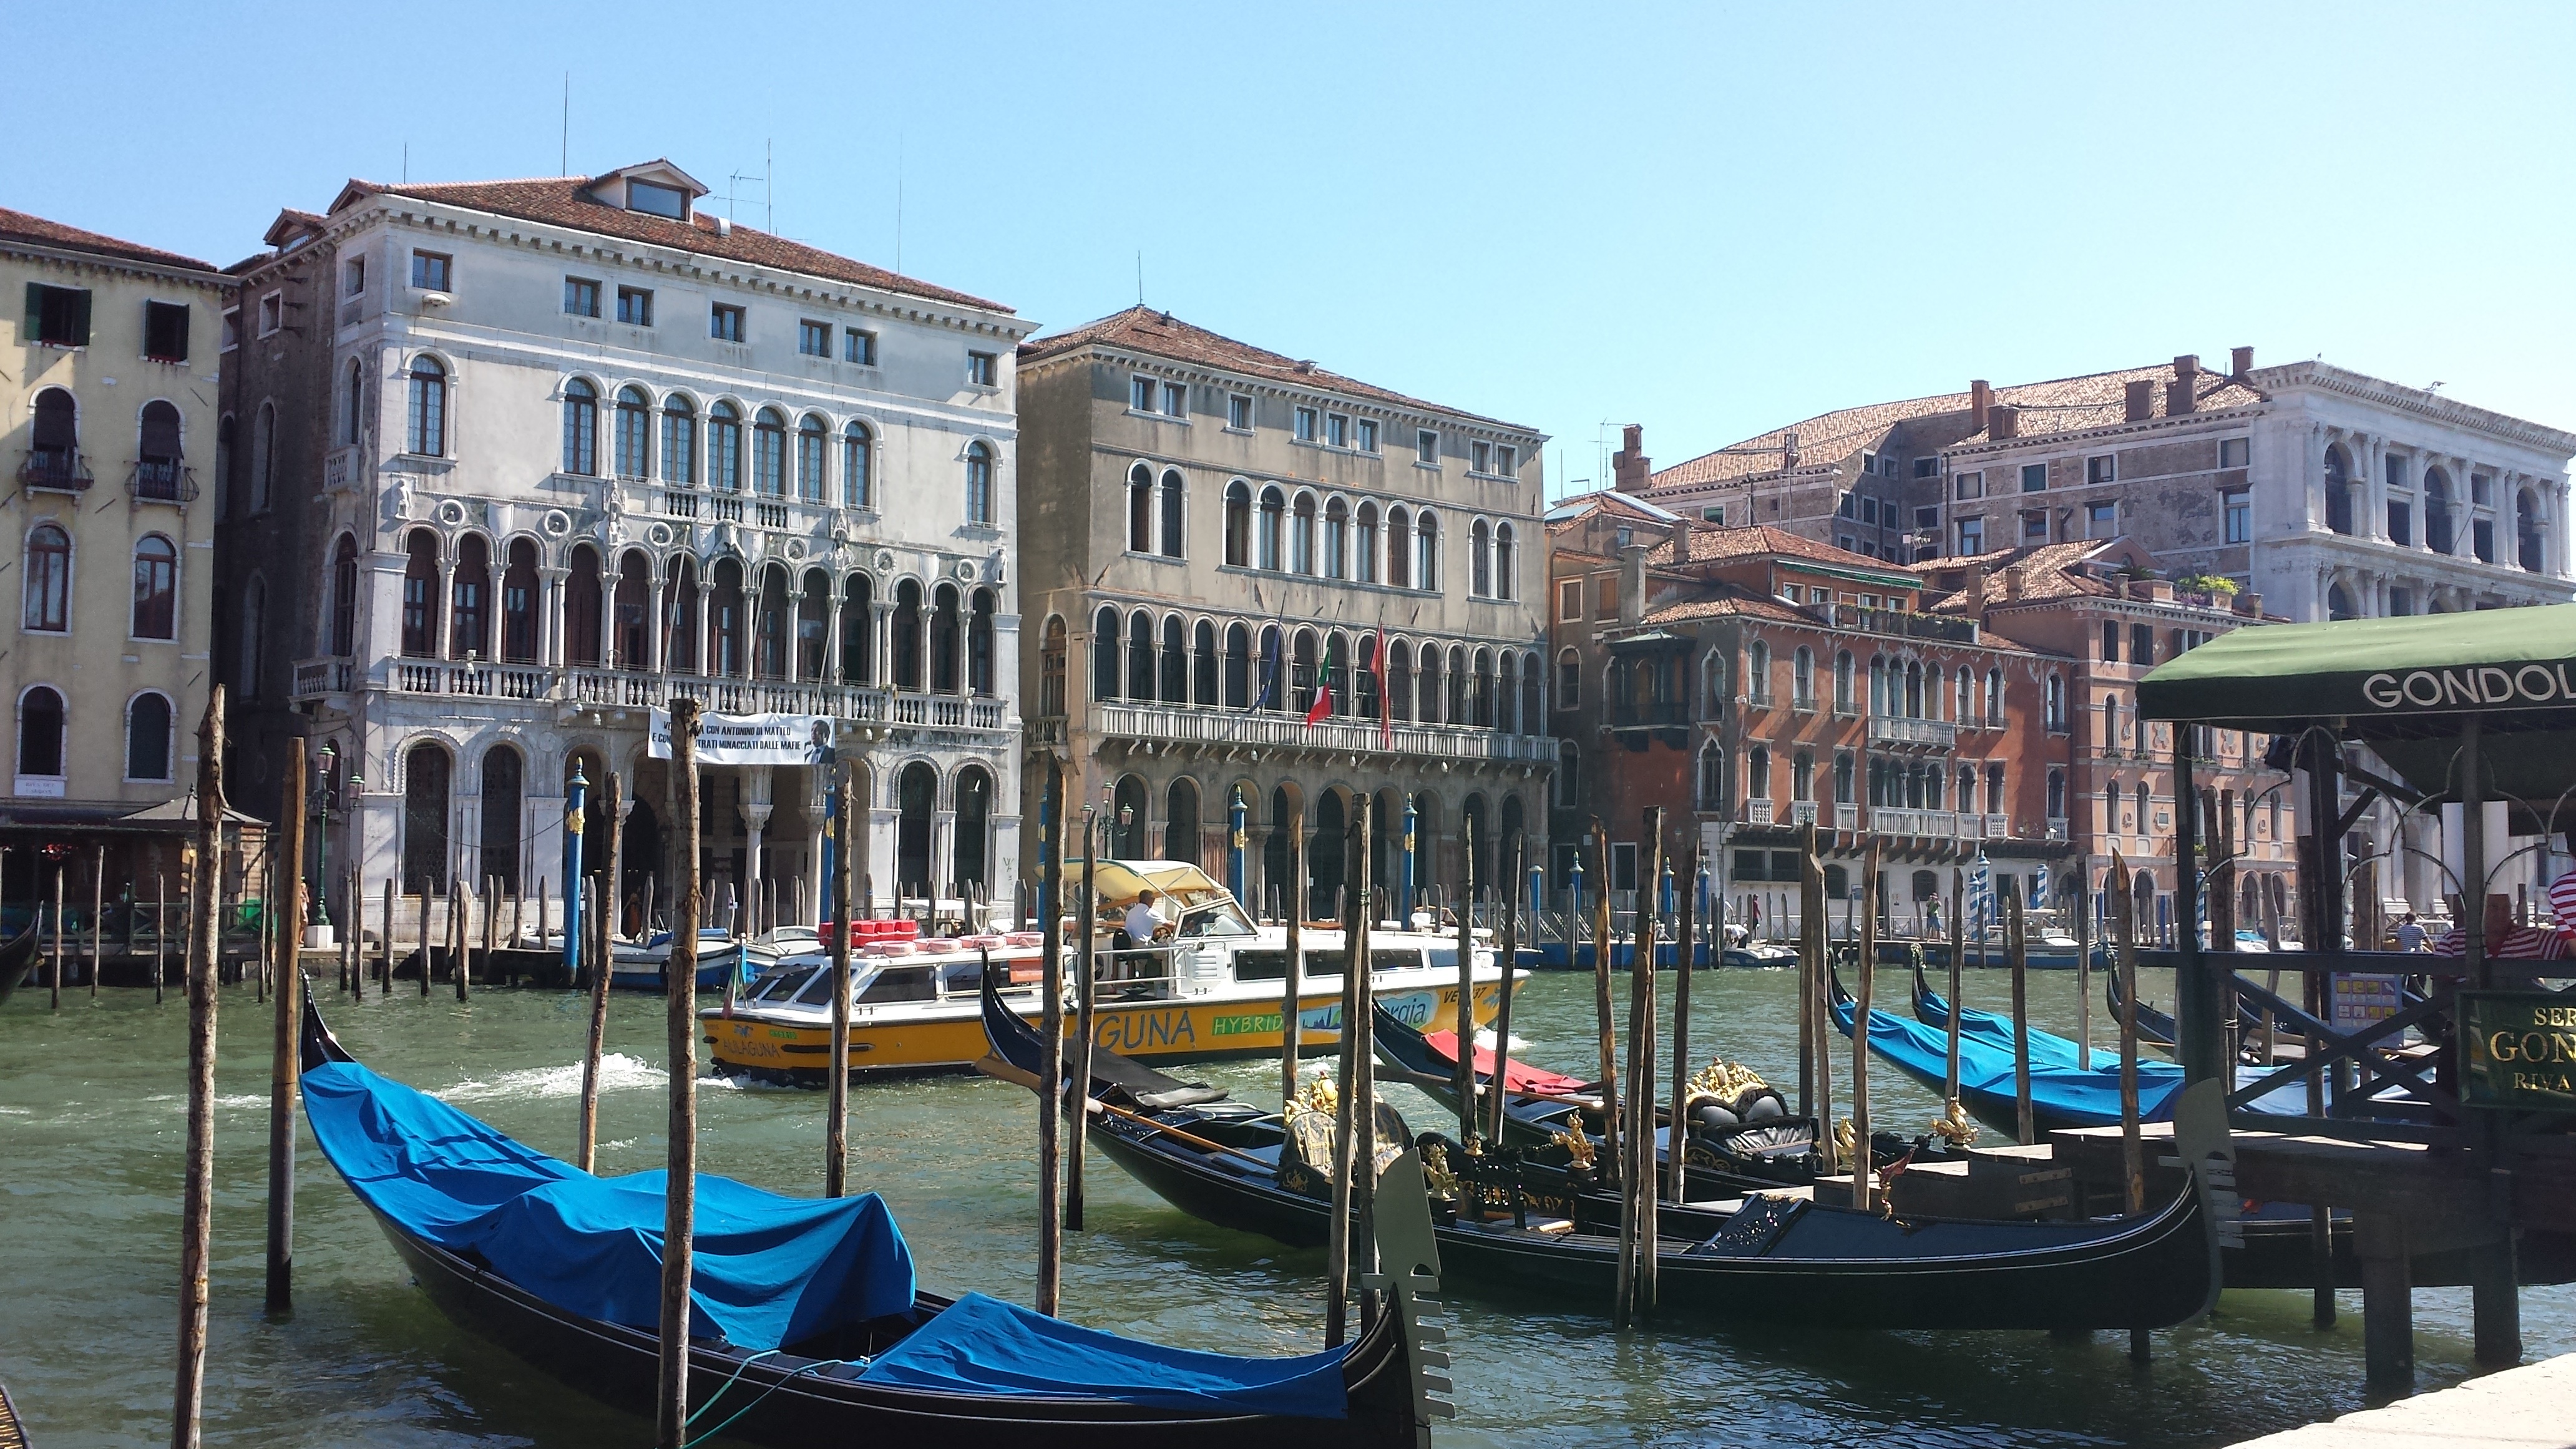
boat, canal, vehicle, venice, waterway, boating, channel, gondola, gondolas, watercraft